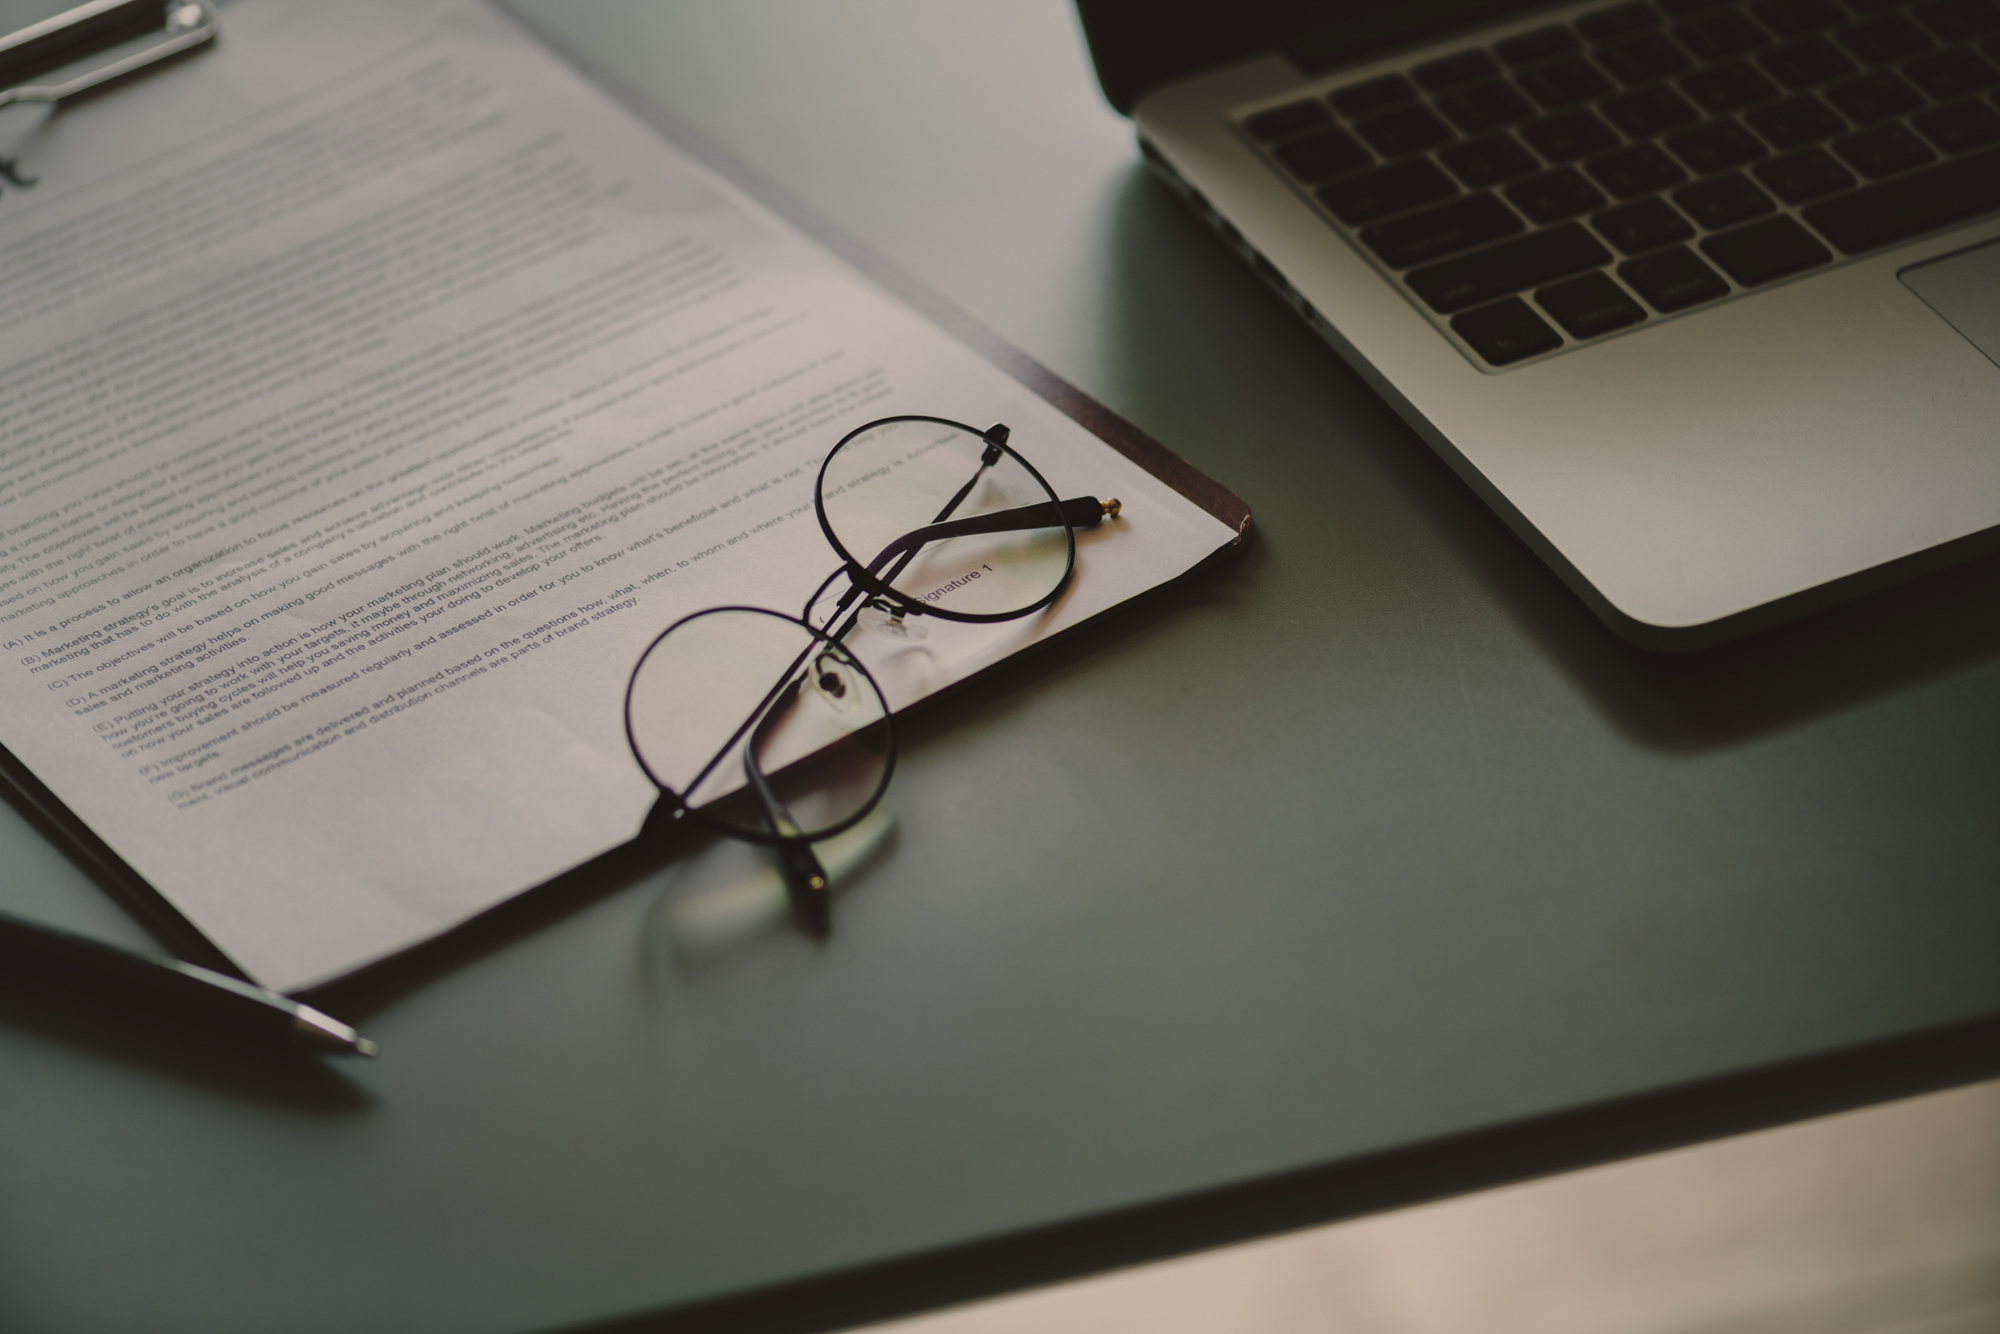
application, business, closeup, computer, contract, data, digital, glasses, design, product design, eyewear, vision care, font, brand, laptop